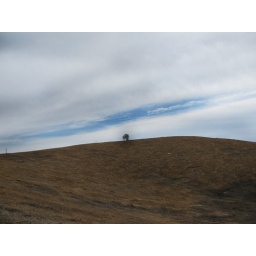
over the hill with a little tree